Cristel Gomez Espinoza

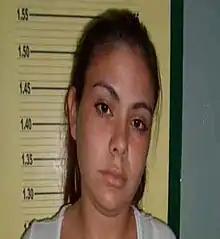
Cristel Gomez's 2015 mugshot, used on wanted adverts by investigators

In 2015, when Gomez was 19, she was arrested along with 2 other people on suspicion of transporting 15 kilos of heroin. She was found guilty and originally sentenced to 15 years in prison. Her lawyers were able to get a retrial in 2016, and in 2017 she was acquitted of the crime.